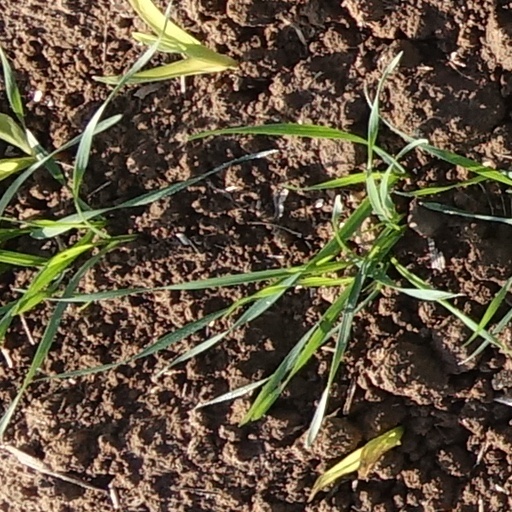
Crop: wheat